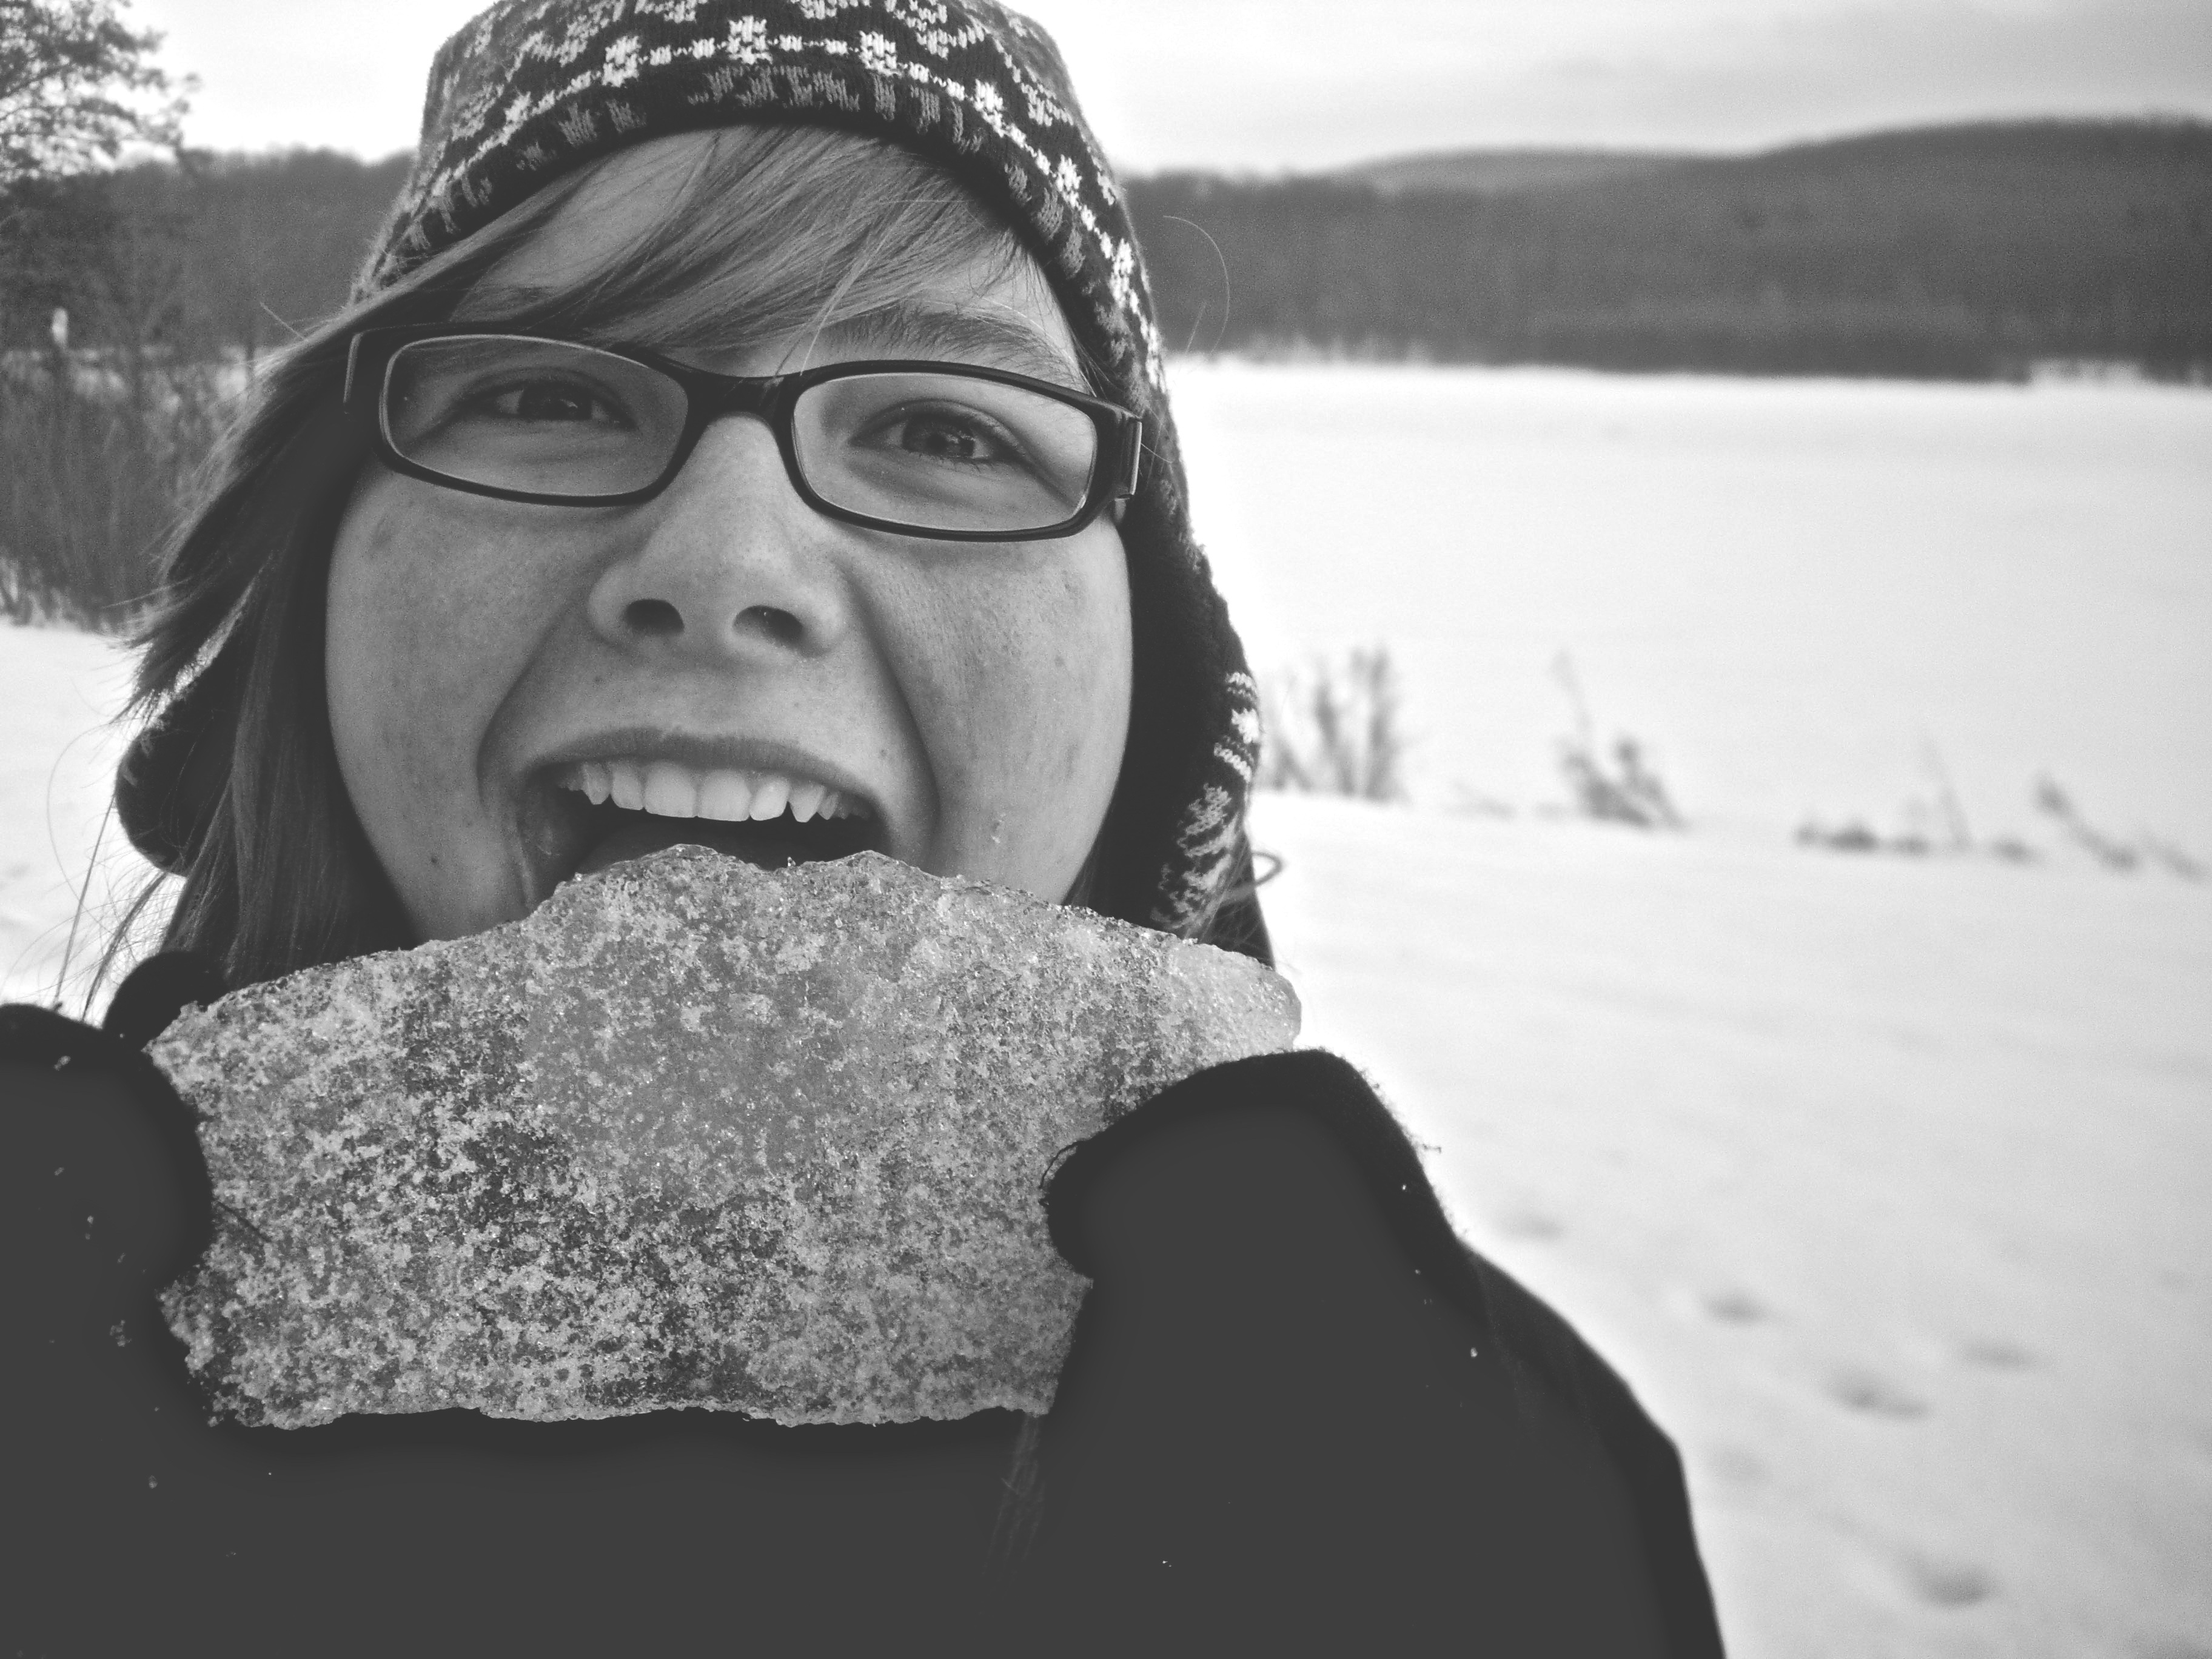
person, snow, winter, black and white, girl, white, photography, ice, portrait, weather, human, black, monochrome, season, glasses, joy, monochrome photography, facial hair